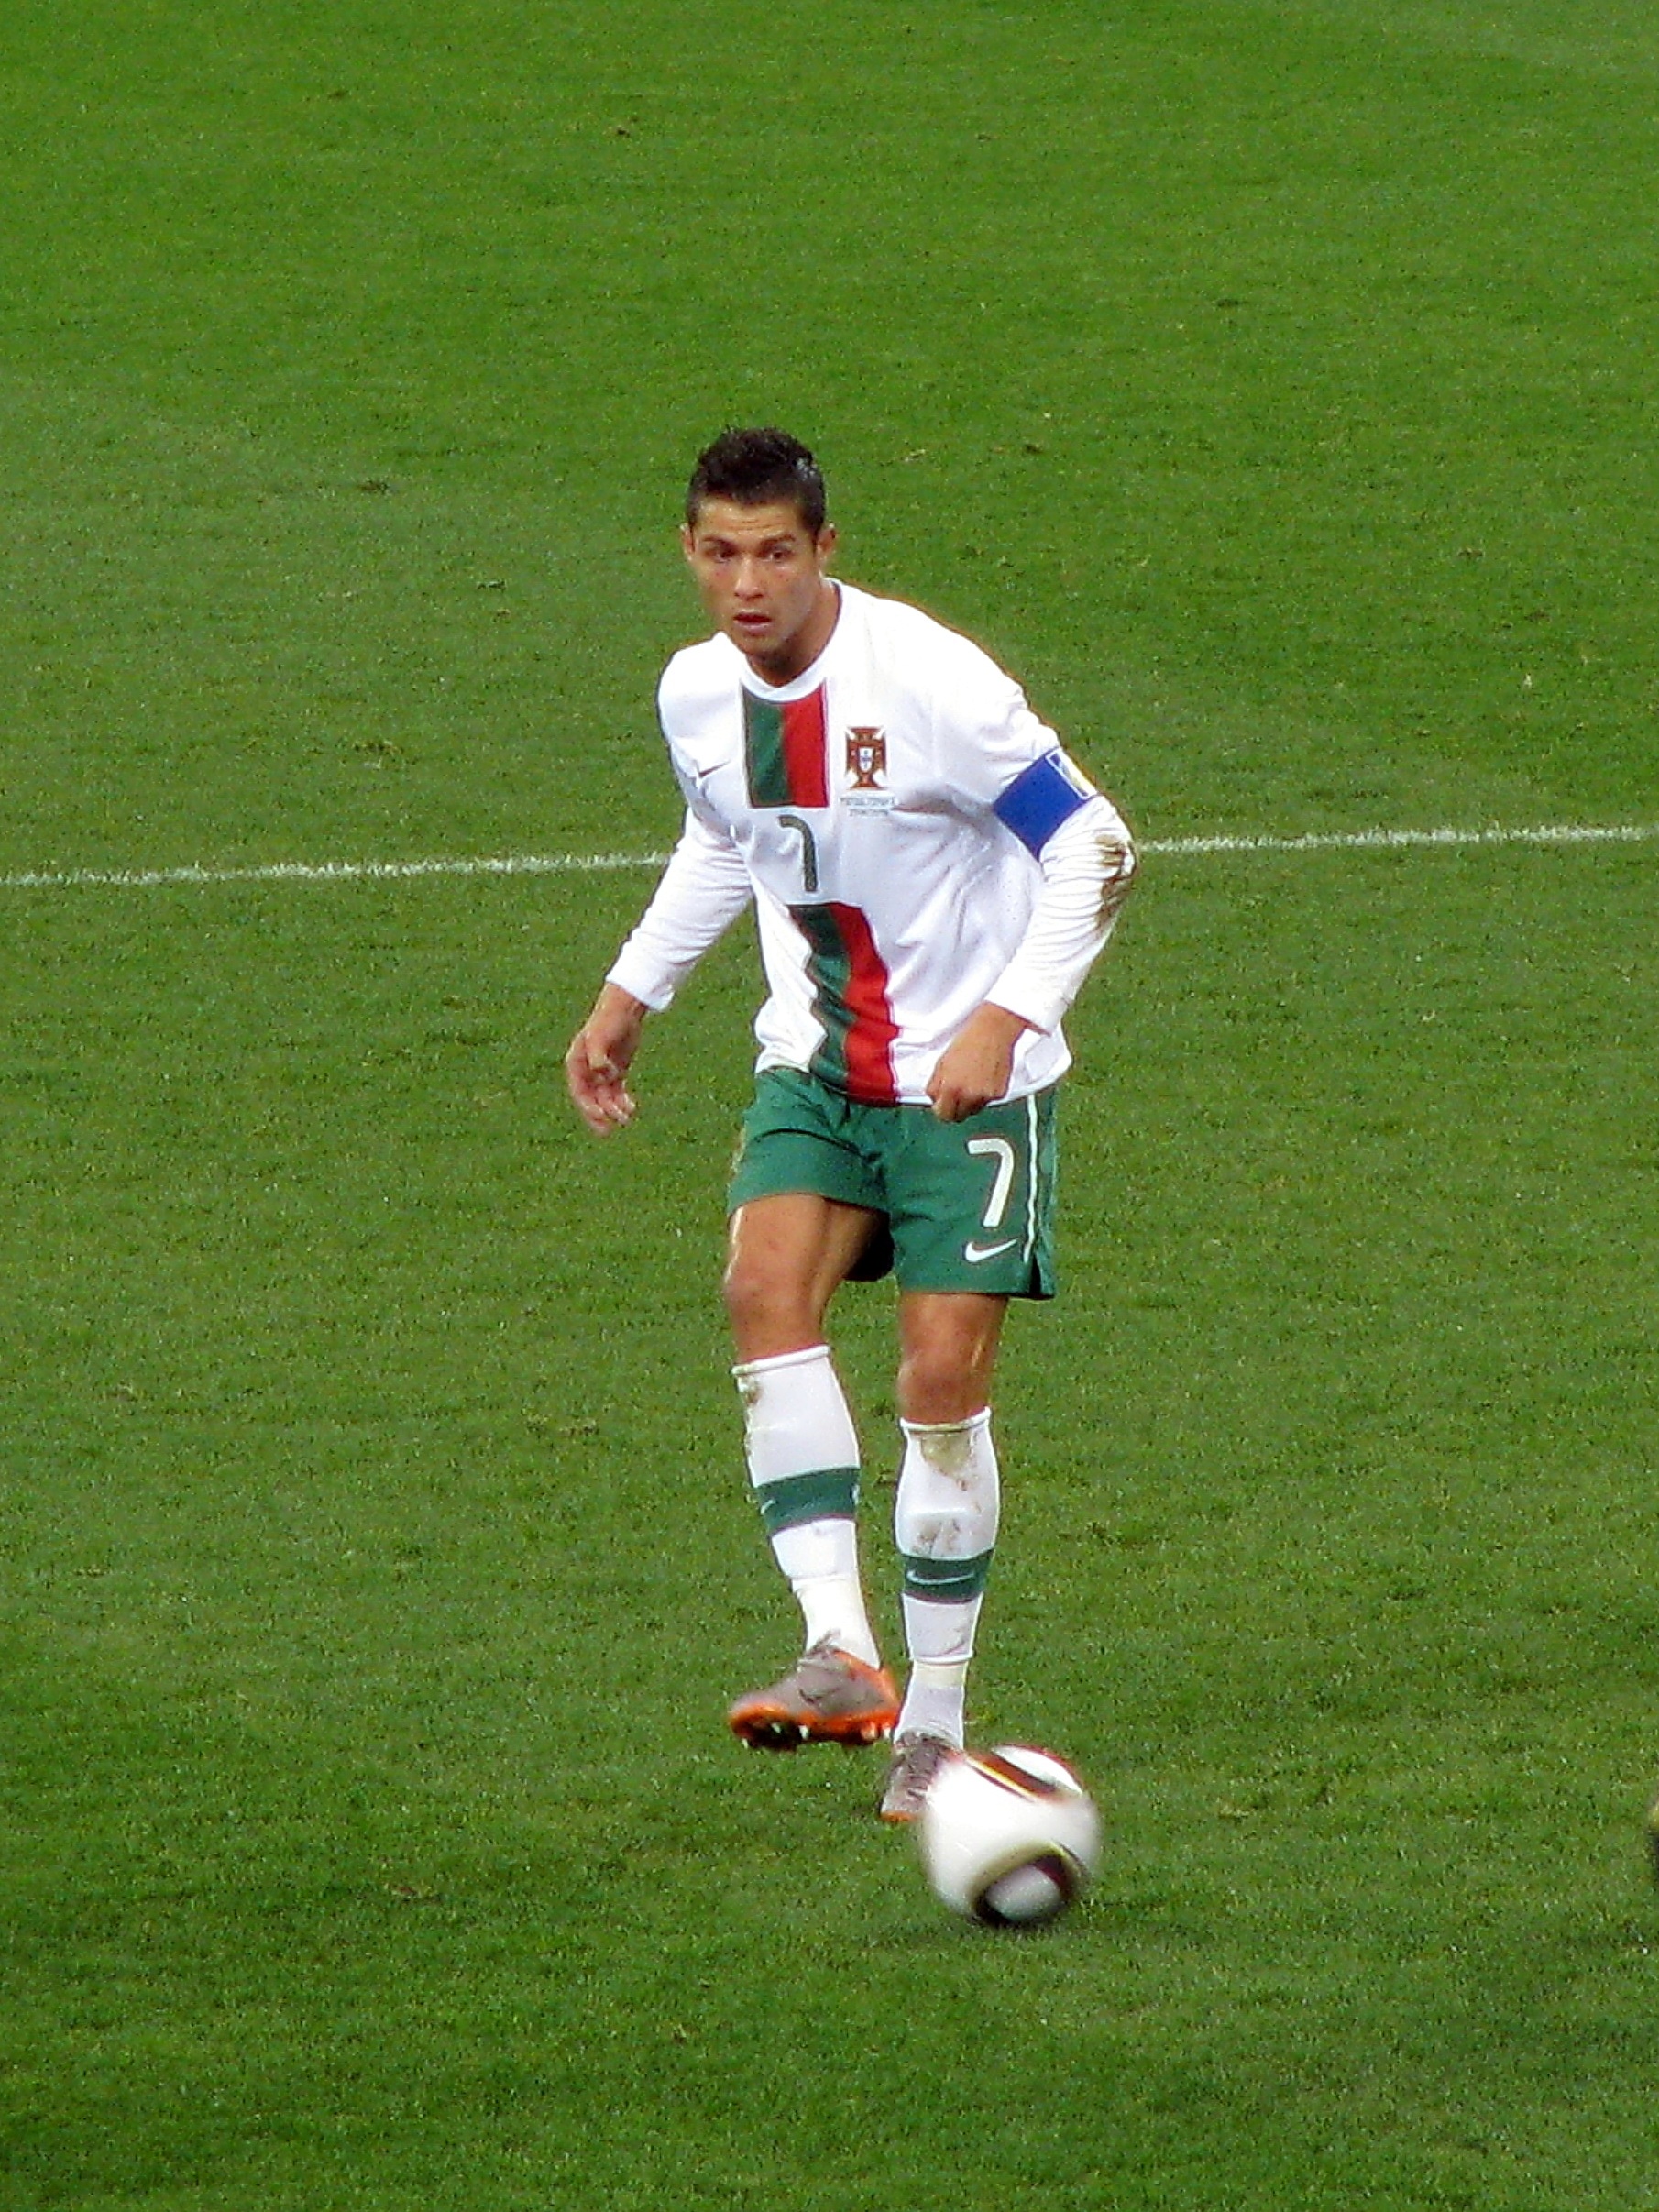
sport, soccer, football, stadium, player, sports, ball, portugal, tournament, seven, kick, portuguese, ronaldo, favorite, south africa, tackle, fifa, cape town, football player, ball game, team sport, world cup 2010, sports legends, real madrid, superstar, sport venue, competition event, women's football, soccer kick, cristiano ronaldo, number 7, cr7